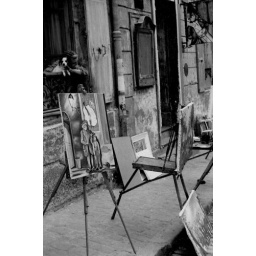
I was charmed by the love between this woman and her dog amidst the sidewalk paintings in Paris, 1963